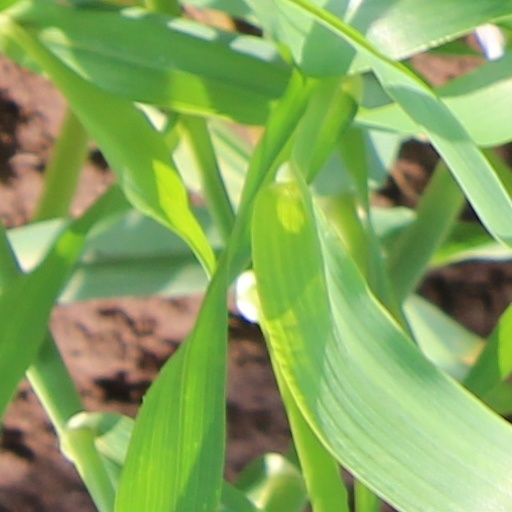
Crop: wheat